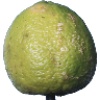
Label: Limes 1